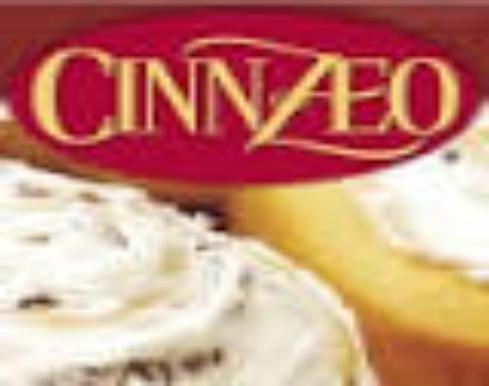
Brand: Cinnzeo
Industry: Food